Jérémie Porsan-Clémenté

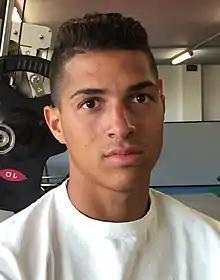
Porsan-Clémenté in 2018

Jérémie Porsan-Clémenté (born 16 December 1997) is a French professional footballer who plays as a forward for Latvian Higher League club RFS.